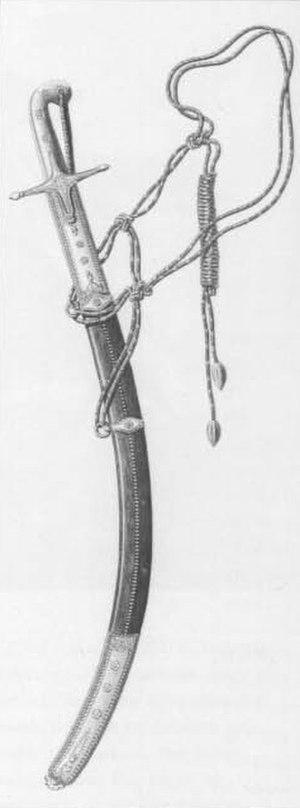
Cimeterre utilisé par les mamelouks en Égypte, et présenté dans la Description de l'Égypte.
Les mamelouks de la Garde impériale sont une unité de cavalerie légère d'origine égyptienne, créée par Napoléon Bonaparte à son retour d'Égypte, et en service dans l'armée française de 1801 à 1815. Ce corps est la troisième formation de cavalerie intégrée dans la Garde impériale et son premier élément étranger. Initialement recrutés lors de la campagne d'Égypte, les mamelouks sont rapatriés avec les troupes françaises en métropole où ils sont organisés en un escadron, réduit ensuite à une simple compagnie.